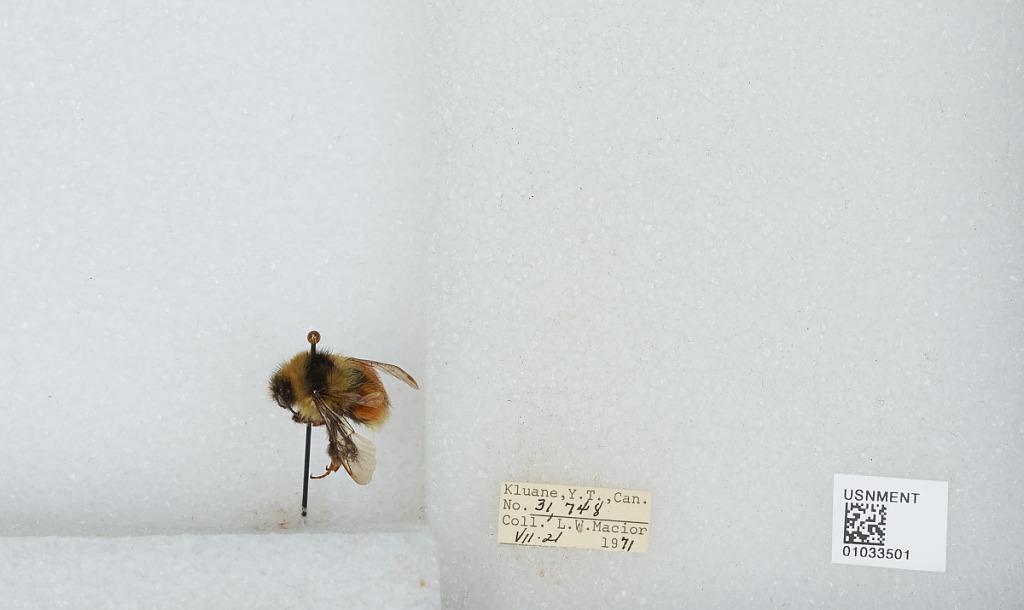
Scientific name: Bombus (Pyrobombus) sylvicola Kirby
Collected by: L. Macior
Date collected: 1971-7-21
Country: Canada
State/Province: Yukon Territory
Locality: Kluane
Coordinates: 60.75, -139.5